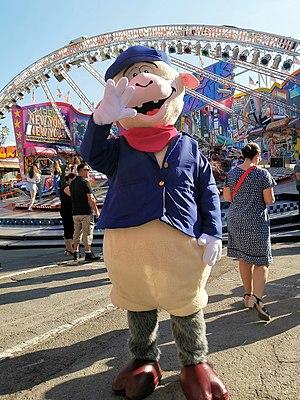
Luxembourg, ouverture de la Schueberfour 2019.